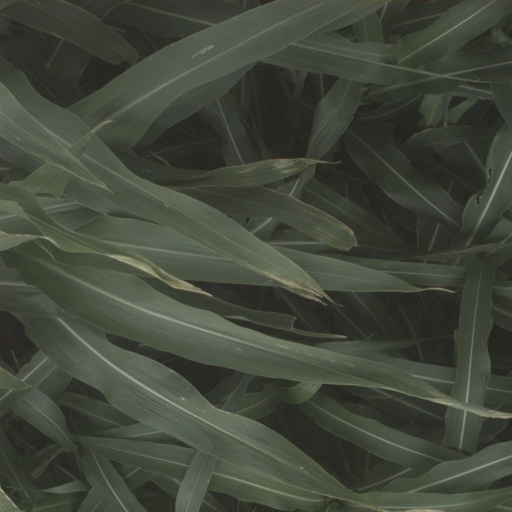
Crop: sorghum